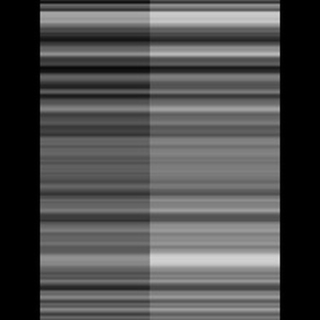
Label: sugarcane_rust